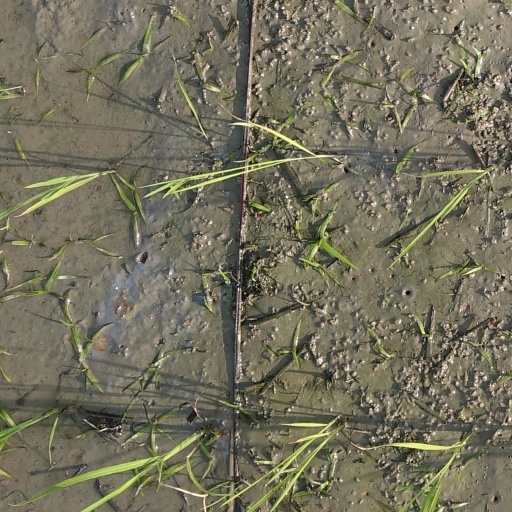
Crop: rice